Henry Chaplin, 1st Viscount Chaplin

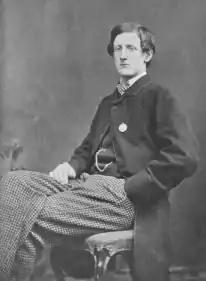
Henry Chaplin, portrait aged 18

The member of an old Lincolnshire family, Chaplin was born at Ryhall, Rutland, the second son of the Reverend Henry Chaplin, of Blankney, Lincolnshire, and his wife Carolina Horatia Ellice, daughter of William Ellice. His younger brother, Edward Chaplin, was also a politician. Chaplin was educated at Harrow and Christ Church, Oxford, where he was a friend of the Prince of Wales. At the age of 21, he inherited substantial estates in Lincolnshire (including the family seat of Blankney Hall), Nottinghamshire and Yorkshire. He was a Justice of the Peace and a Deputy Lieutenant of Lincolnshire, and a leading member of the Turf.